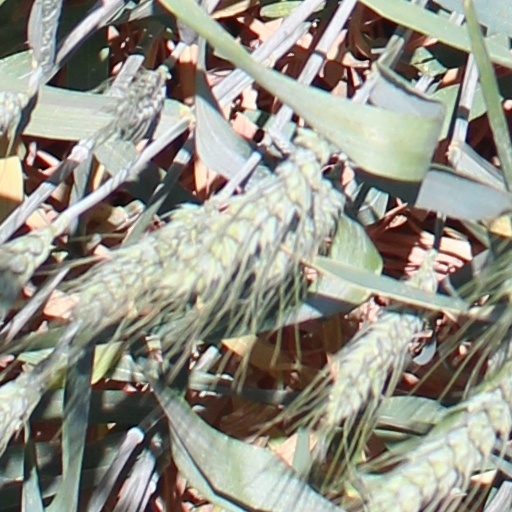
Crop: wheat